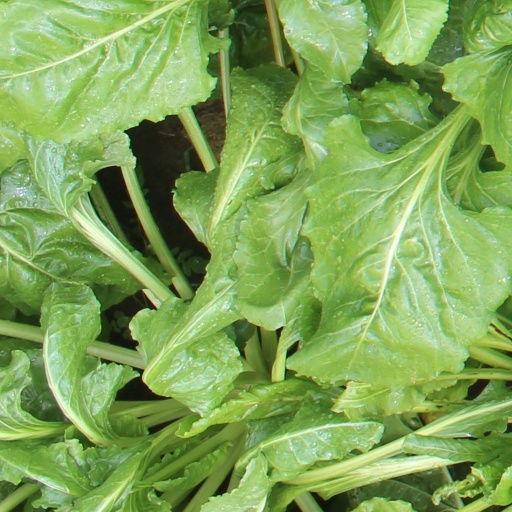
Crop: sugar beet